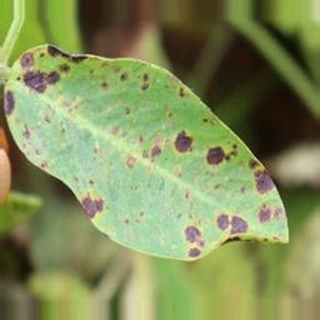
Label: groundnut_late_leaf_spot